John Brigg

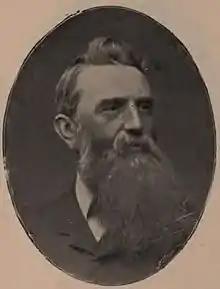
John Brigg c1895

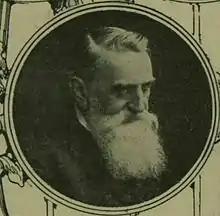
John Brigg c1909

Sir John Brigg DL (21 September 1834 – 30 September 1911), was a British Liberal Party politician.